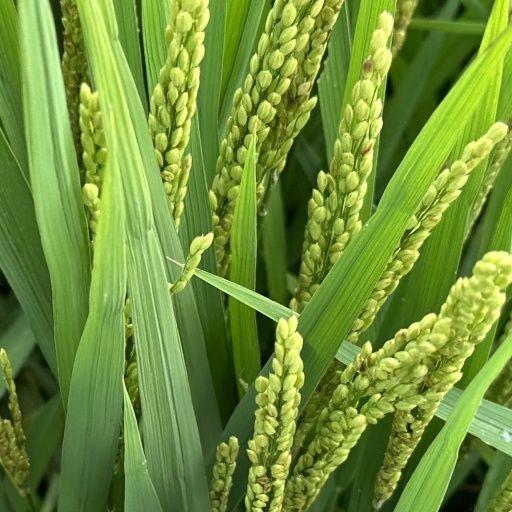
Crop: rice